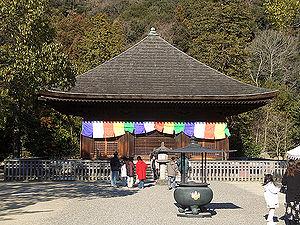
Cette liste présente les structures du Japon datant de l'époque de Heian qui sont désignées biens culturels importants.
Le terme « trésor national » est utilisé au Japon depuis 1897 pour désigner les biens les plus précieux du patrimoine culturel du Japon bien que la définition et les critères aient changé depuis la création du terme. Les bâtiments des temples bouddhistes de cette liste ont été classés Trésors nationaux du Japon quand la loi pour la protection des biens culturels est entrée en vigueur le 9 juin 1951. Les pièces sont choisies par le ministère de l'Éducation, de la Culture, des Sports, des Sciences et de la Technologie sur le fondement de leur « valeur artistique ou historique particulièrement élevée ». Cette liste présente 152 entrées de bâtiments de temples Trésors nationaux de la fin du VIIᵉ siècle classique au début de l'époque d'Edo moderne du XIXᵉ siècle. Le nombre d'édifices répertoriés dans cette liste est supérieur à 152, parce que, dans certains cas, des groupes de bâtiments liés entre eux sont réunis pour former une seule entrée. Les structures comprennent des bâtiments principaux tels que le kon-dō, le hon-dō, le butsuden, des pagodes, des portes, un beffroi, des couloirs et d'autres bâtiments et édifices qui font partie d'un temple bouddhiste.
Shiramizu Amidadō, ou Ganjō-ji, est un temple bouddhiste situé à Iwaki, préfecture de Fukushima au Japon. L'amida-dō est un trésor national et le temple, accompagné de son jardin japonais, est désigné « site historique du Japon ».